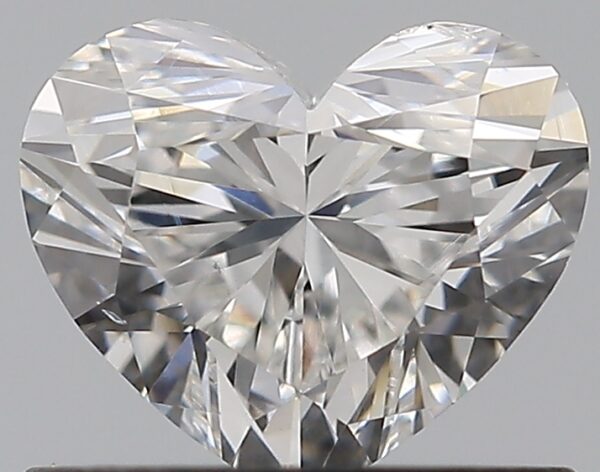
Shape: heart
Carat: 0.7
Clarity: SI1
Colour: F
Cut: EX
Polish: EX
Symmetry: VG
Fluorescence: N
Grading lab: GIA
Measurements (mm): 5.15 x 6.13 x 3.69